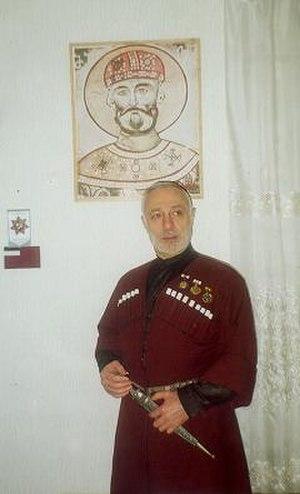
Henri Kuprashvili, né le 13 septembre 1946 à Khachouri en Géorgie est un nageur géorgien.